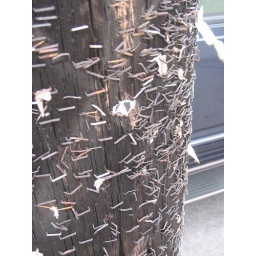
Staples in telephone pole